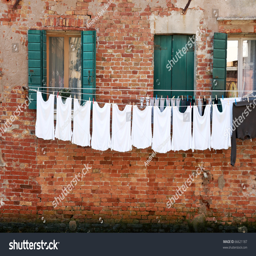
laundry hanging out of a typical facade .